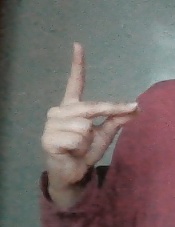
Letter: ta